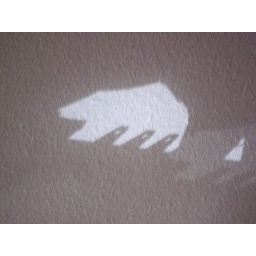
This is the light reflecting on the wall - created by the curtain in my hotel room